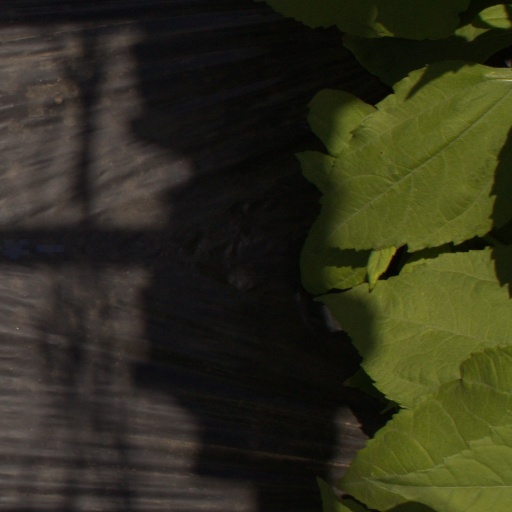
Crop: Jerusalem artichoke